Horace Capron

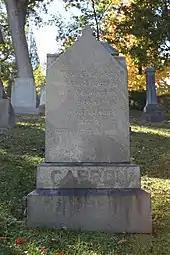
Grave of Capron at Oak Hill Cemetery

After his time in Japan, Capron continued his contacts with the country, including acting as a purchasing agent for livestock and military equipment, and selling his house on N Street in Washington, D.C. to be the site of Japan's first embassy. He was also engaged in writing his memoirs during this period.